Denílson (footballer, born 1988)

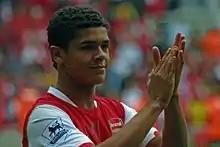
Denilson playing for Arsenal in 2007

Denílson Pereira Neves (born 16 February 1988), known as Denílson, is a Brazilian former professional footballer. He mainly featured as a central midfielder who at times also played in the role of defensive midfielder. He is also a former youth captain of Brazil.